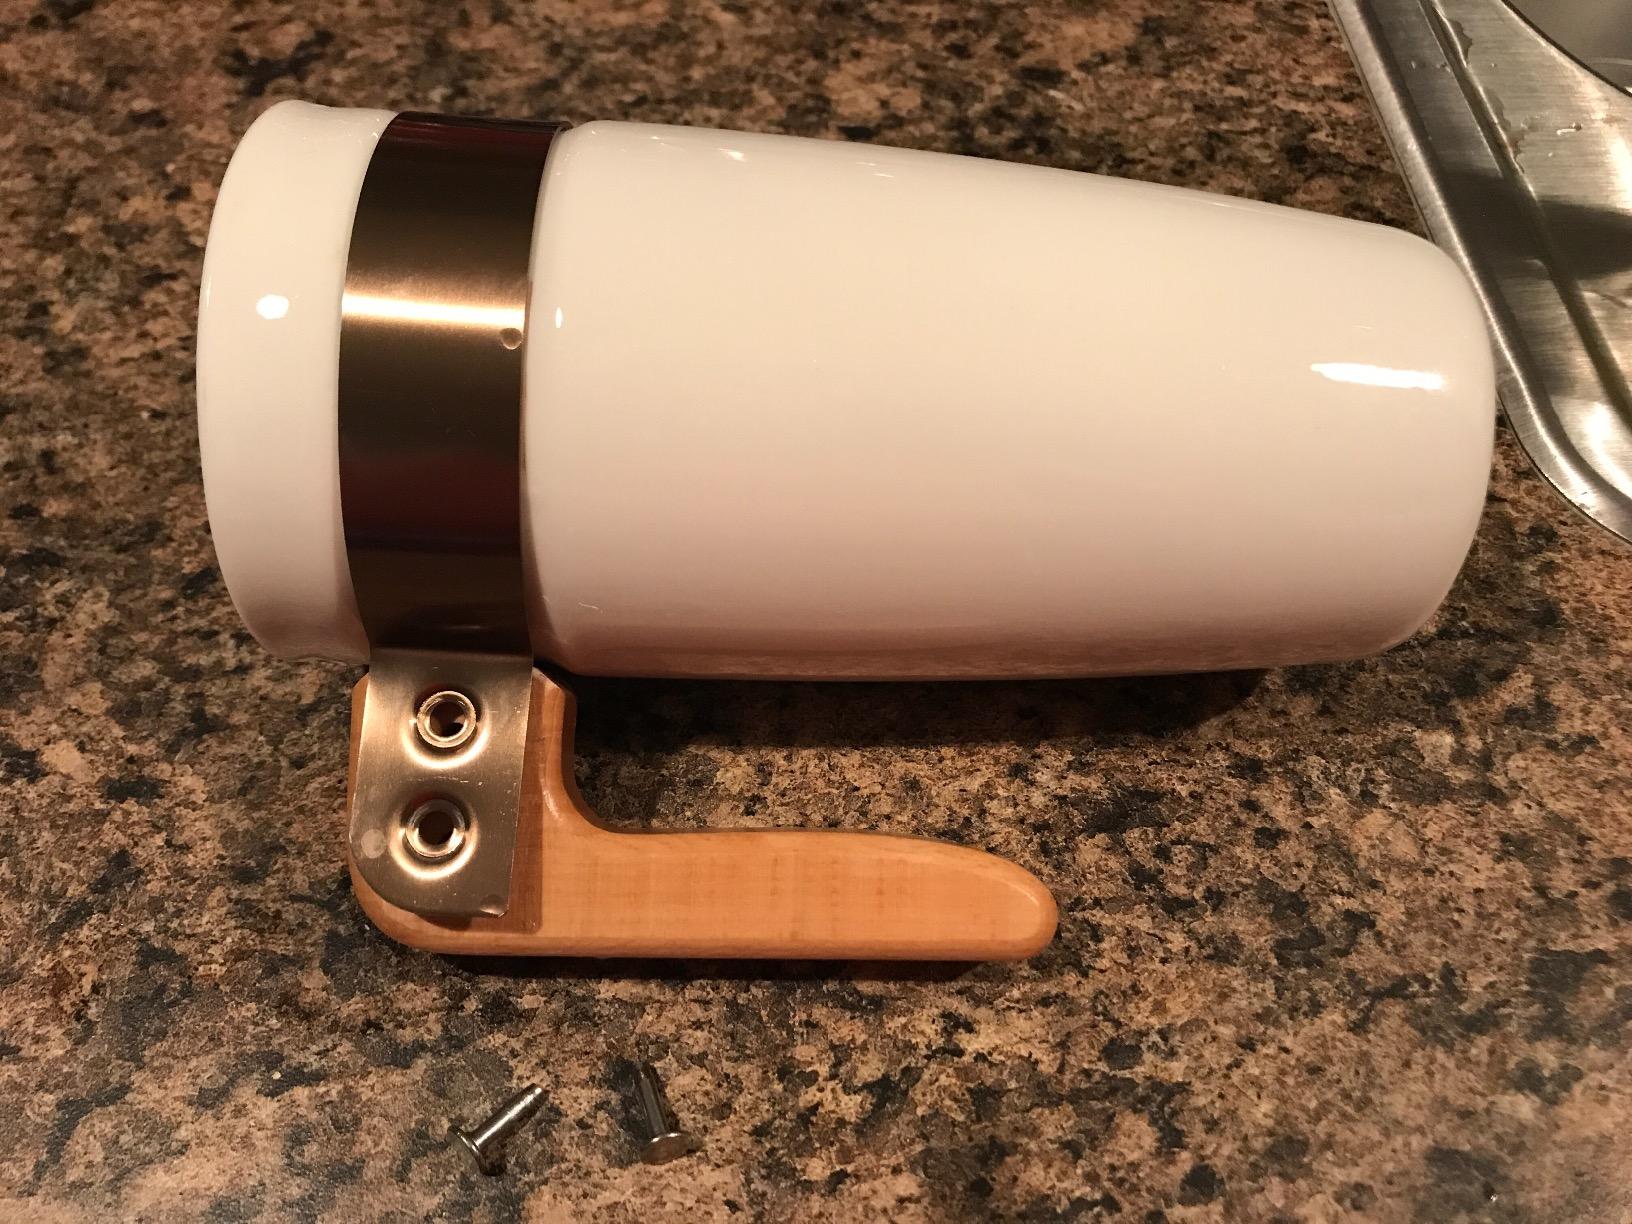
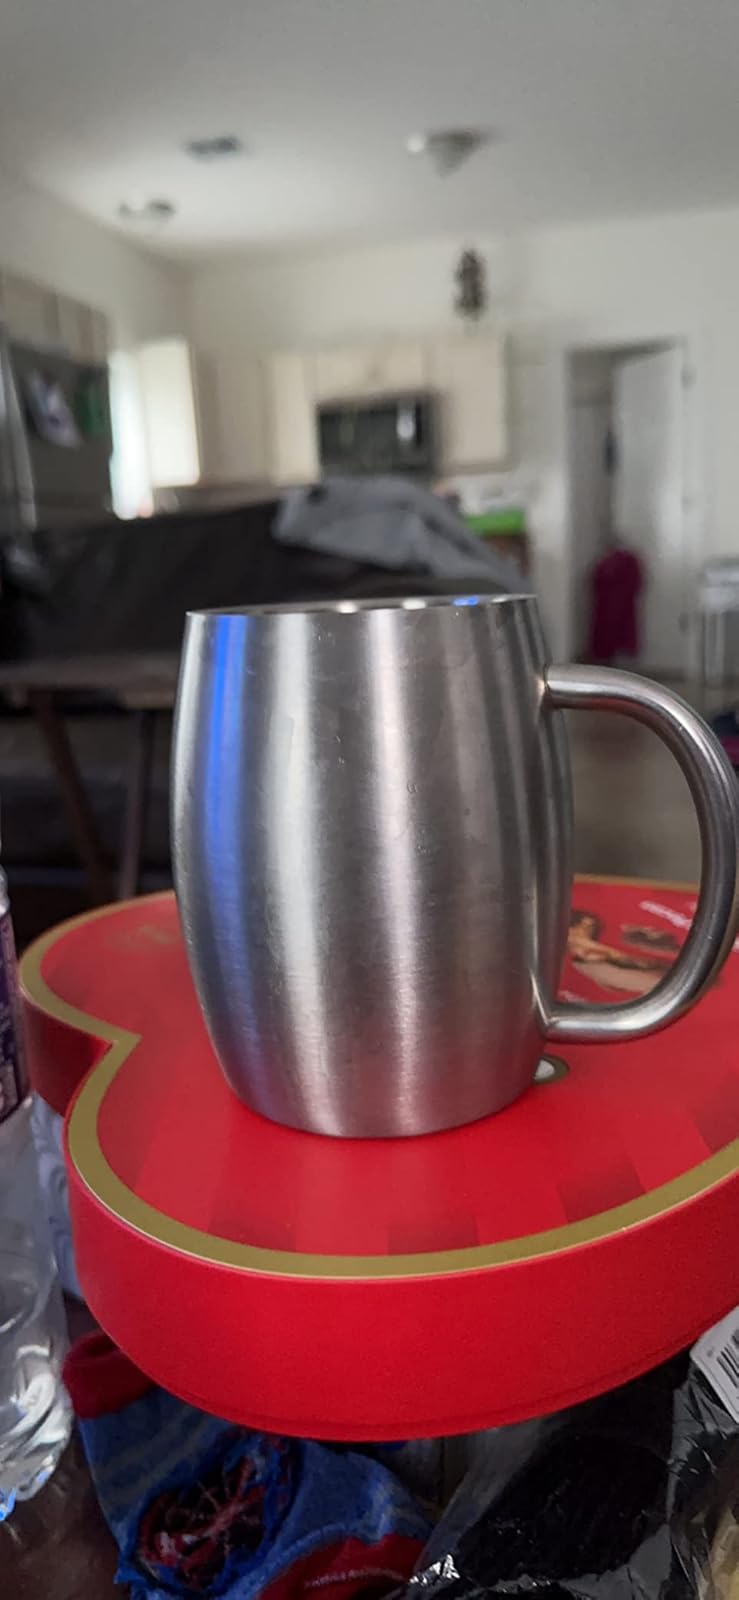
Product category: items_mug
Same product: no